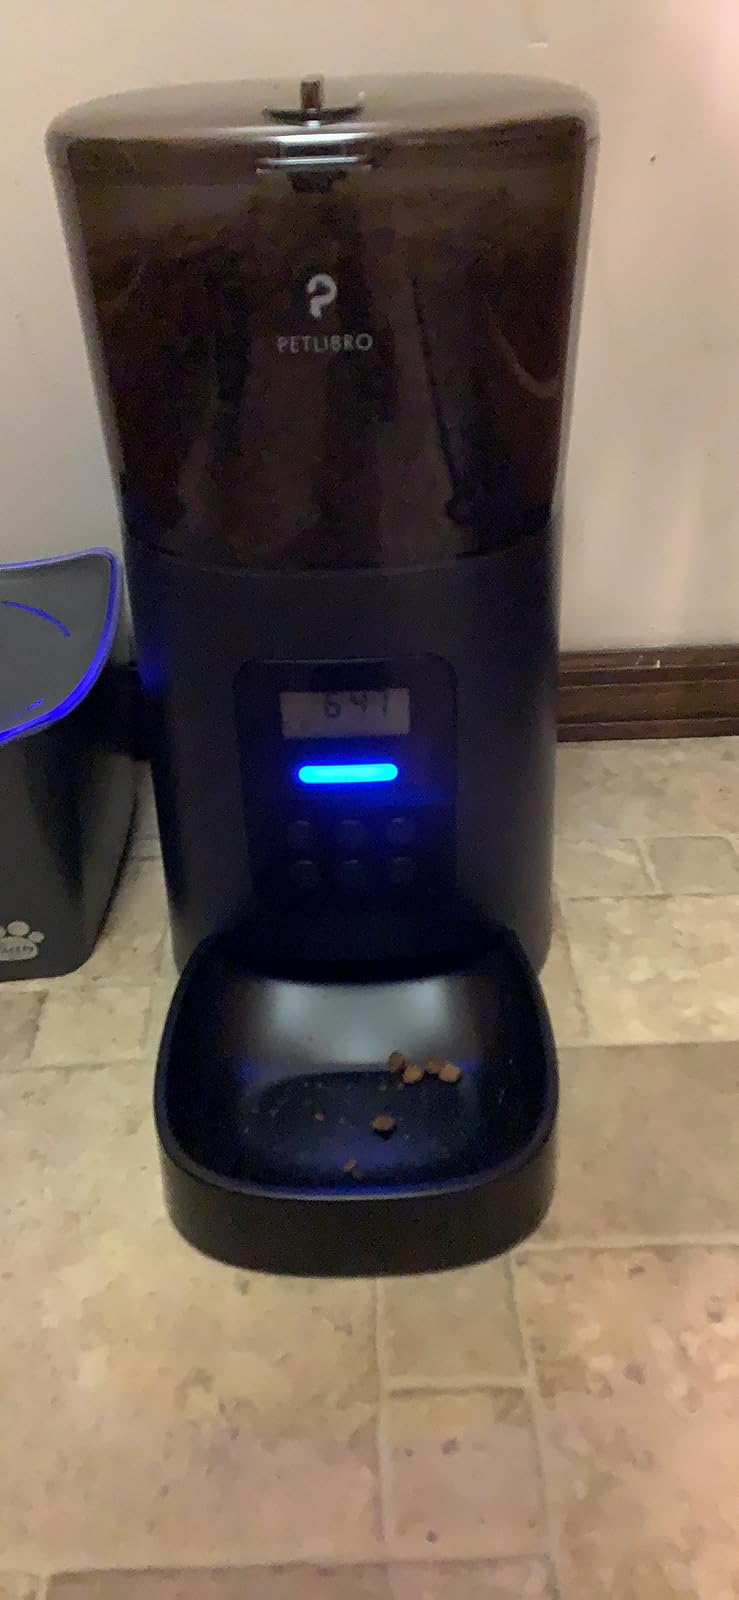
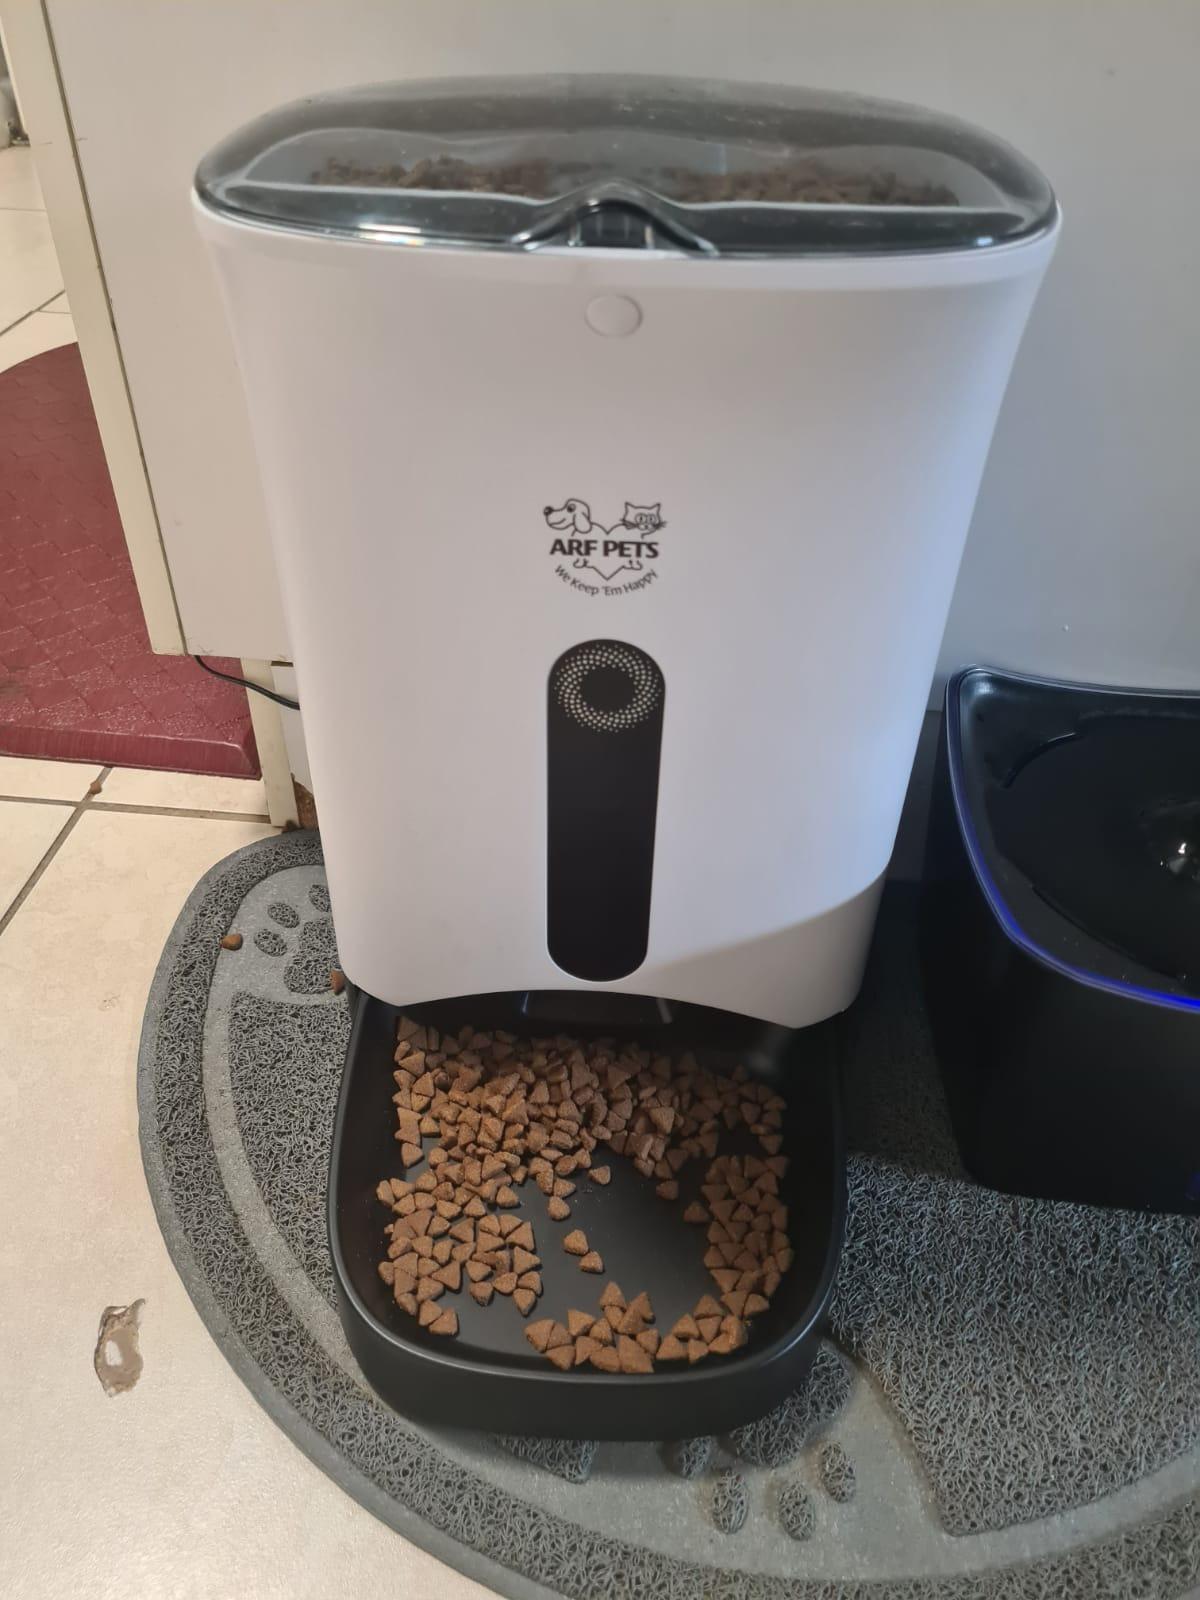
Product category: items_feeder
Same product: no